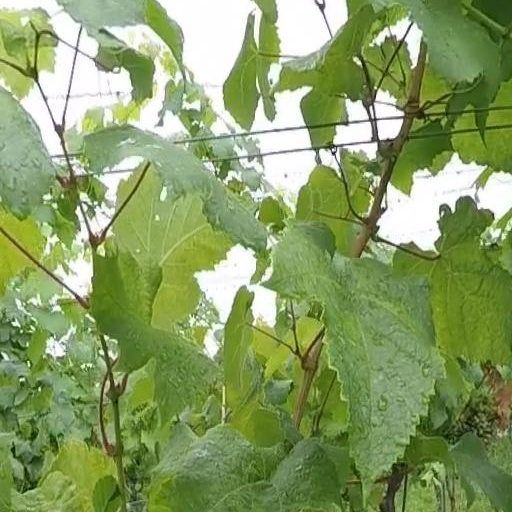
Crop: grape